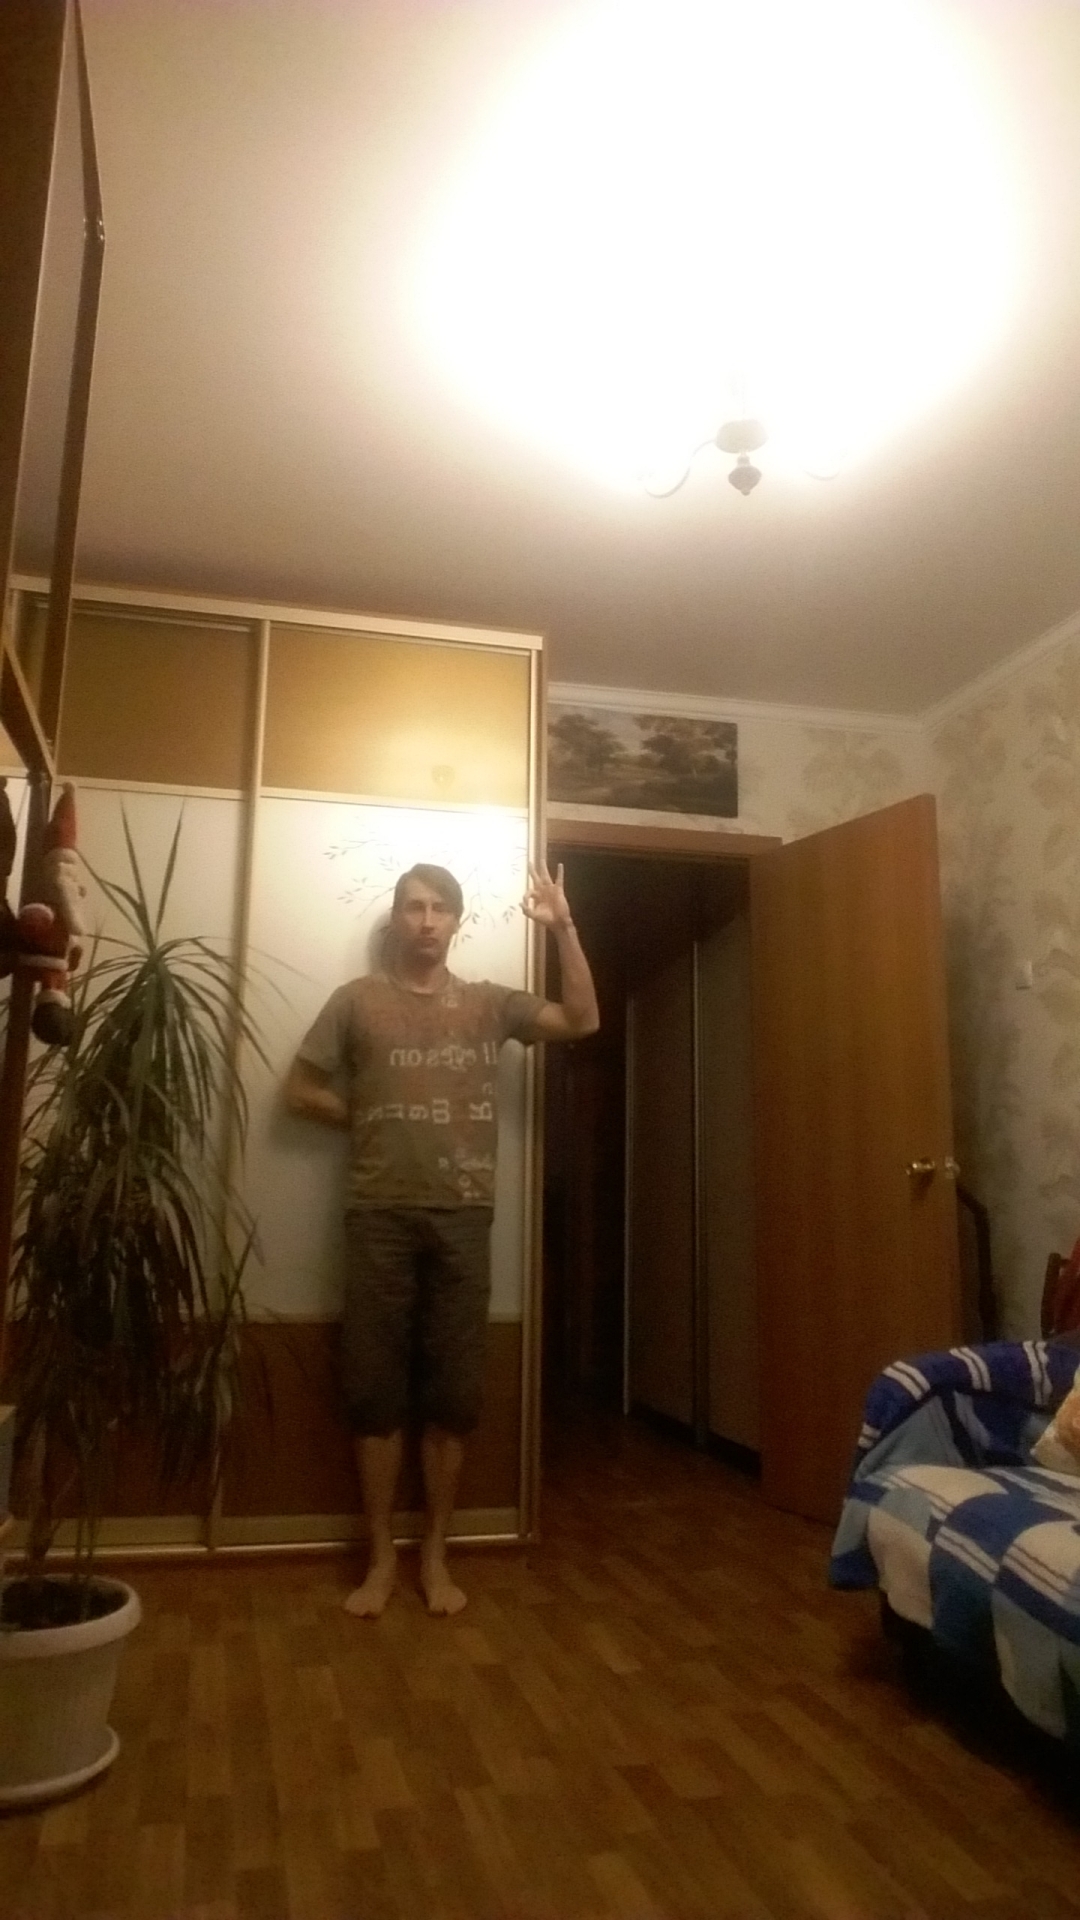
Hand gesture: ok